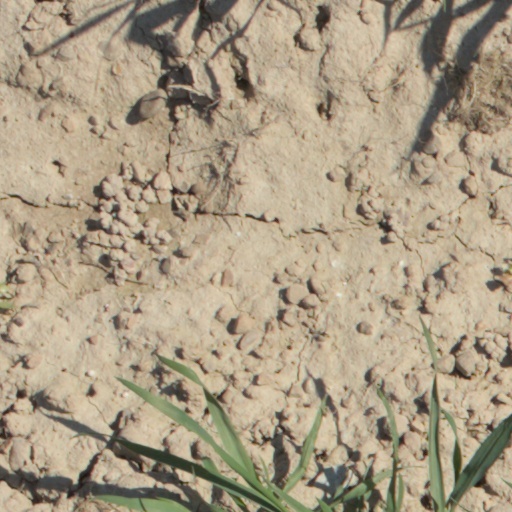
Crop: wheat